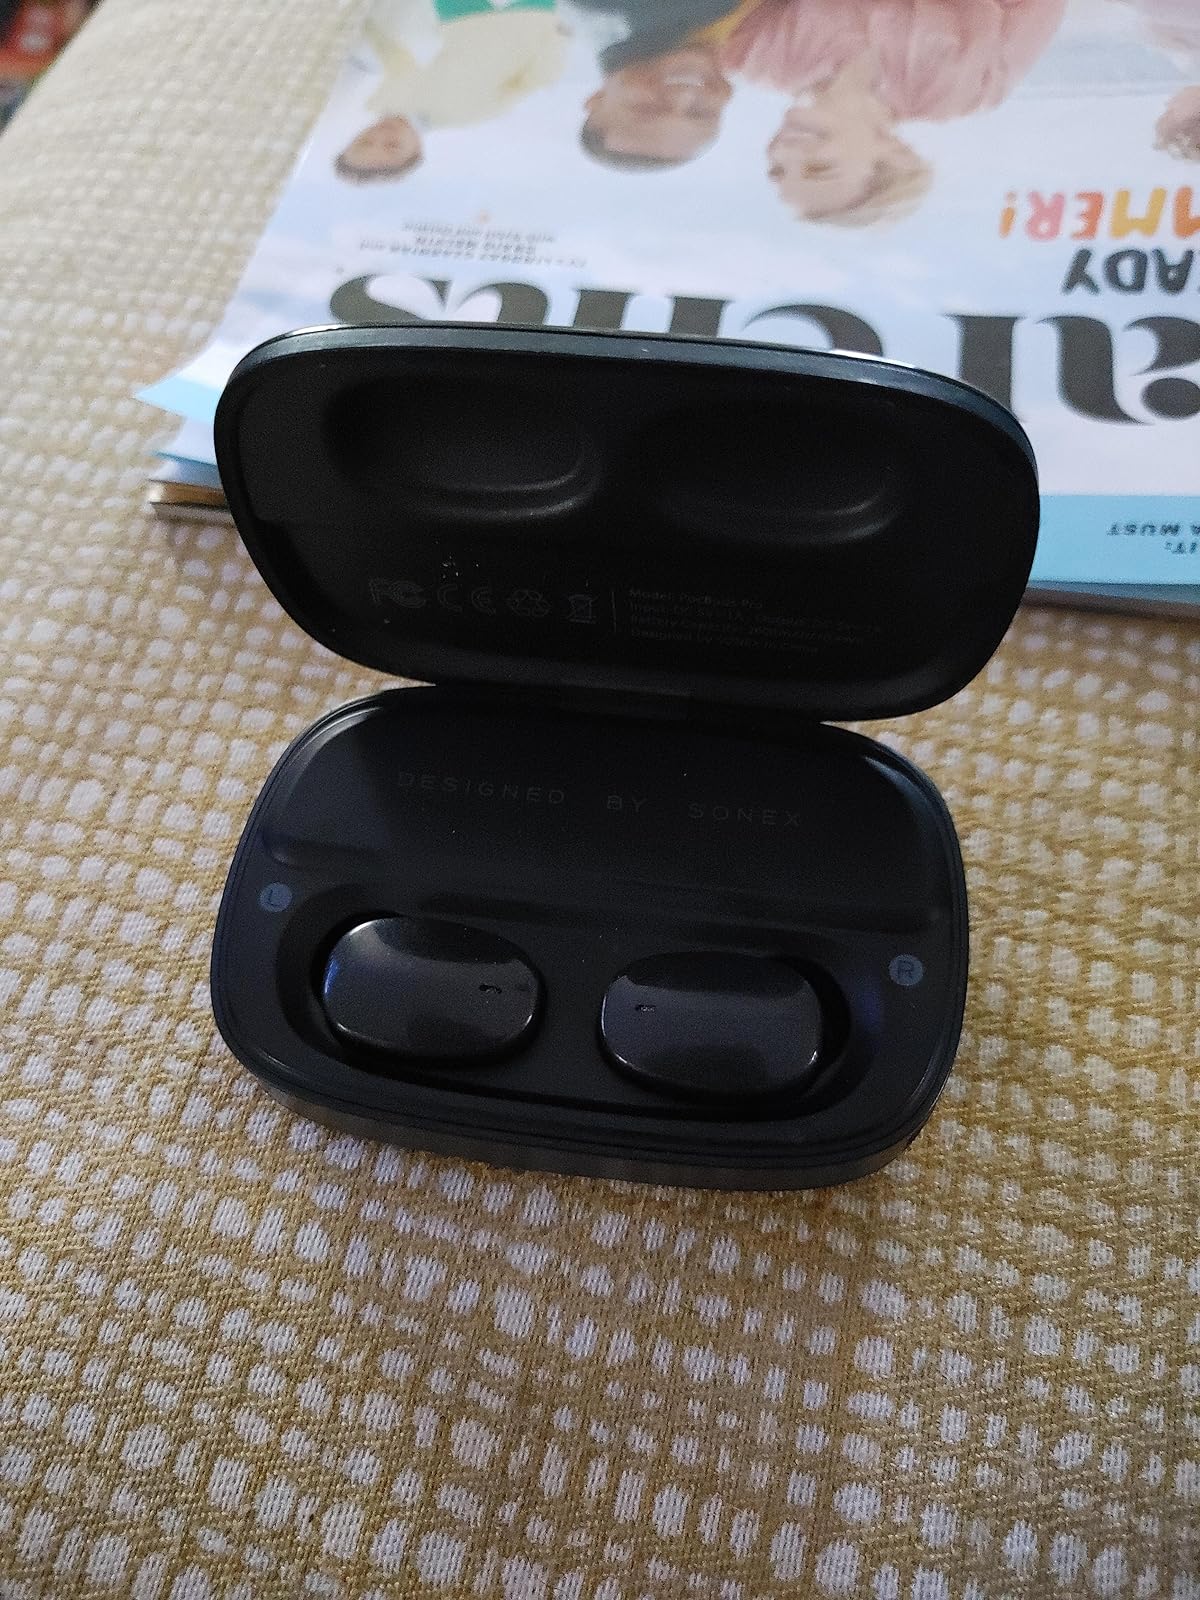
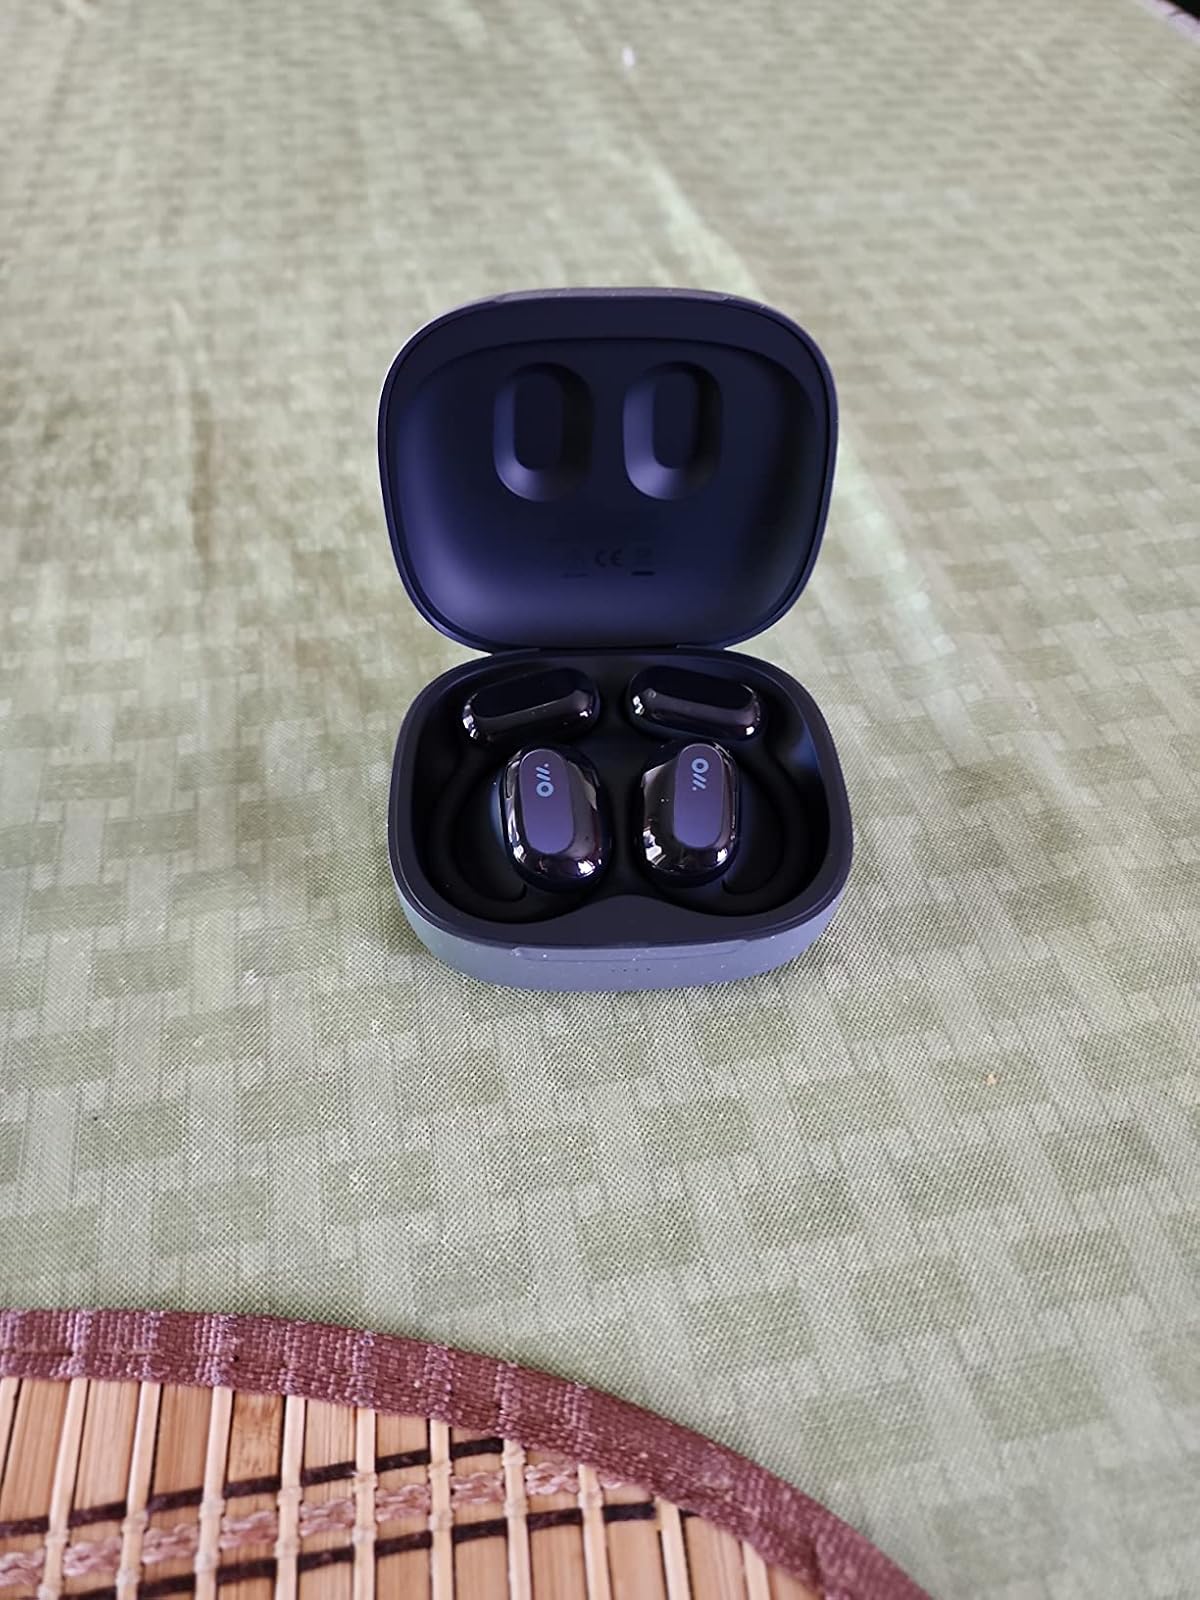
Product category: earbuds
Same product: no